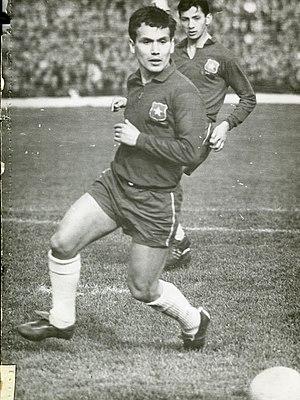
Alberto Aldo Valentini González, né le 25 novembre 1938 à Valparaiso au Chili et mort le 25 octobre 2009, est un joueur de football international chilien d'origine italienne, qui évoluait au poste de défenseur.